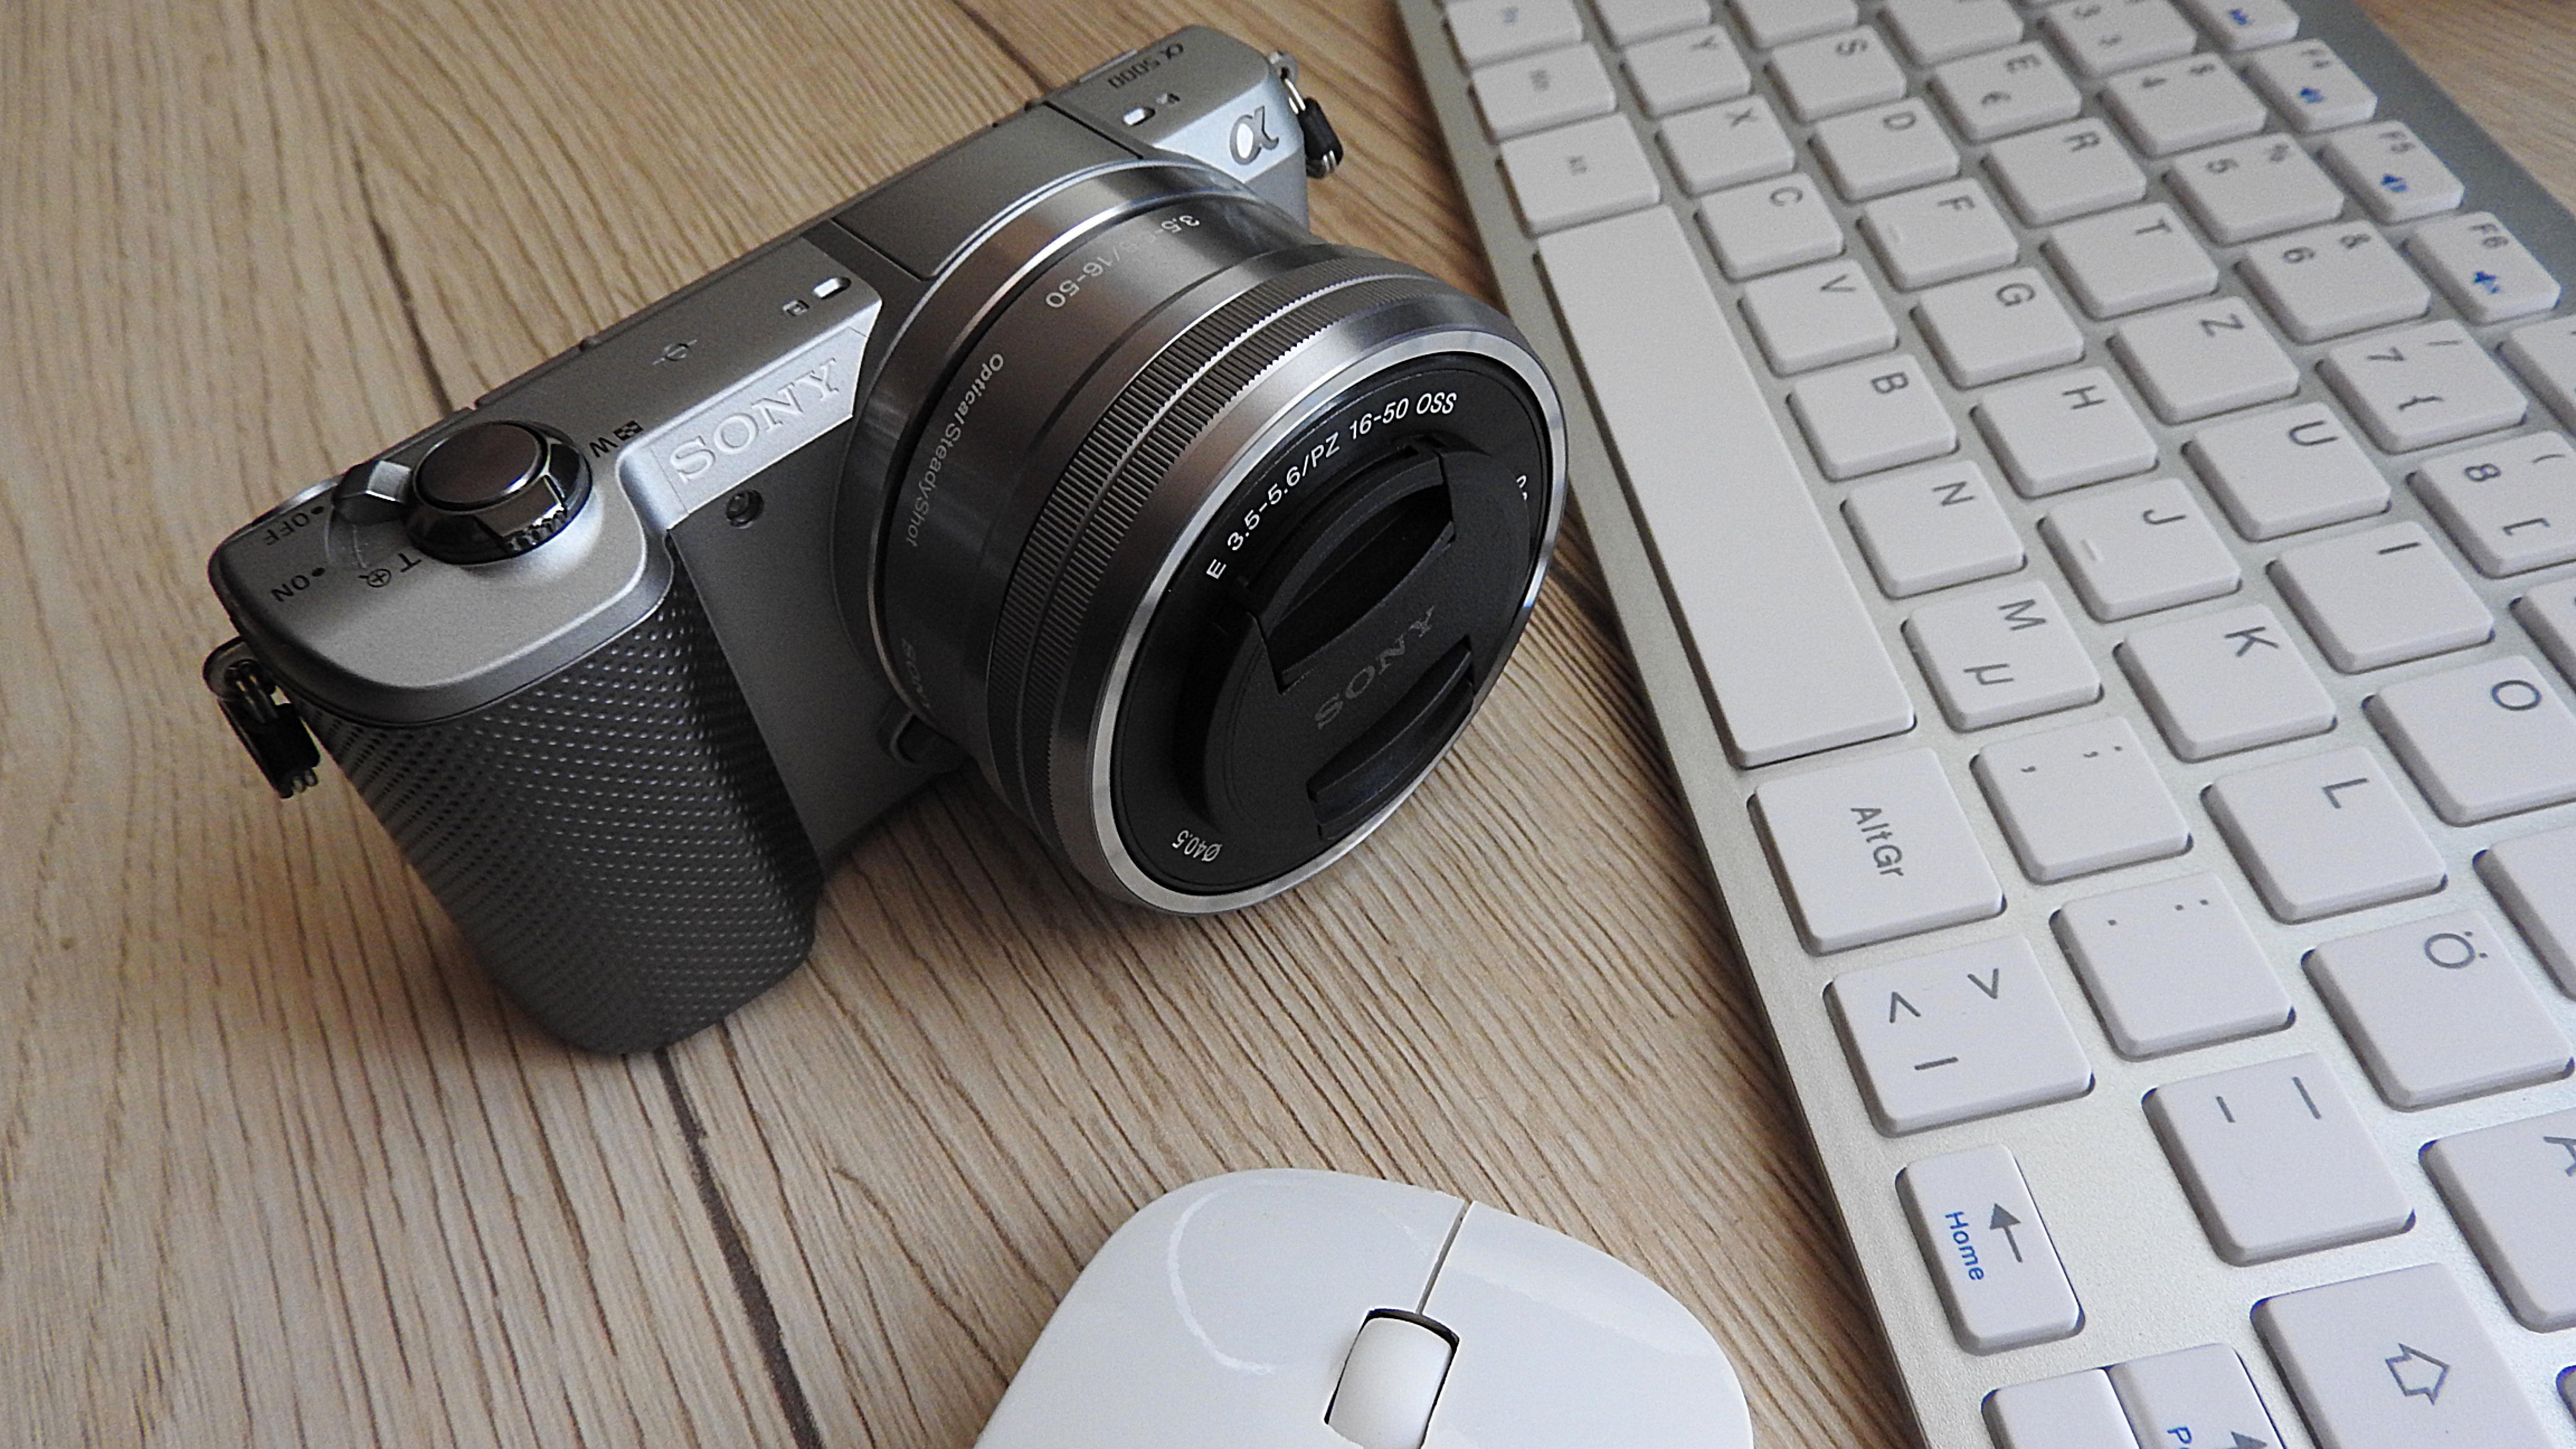
keyboard, camera, reflex camera, digital camera, camera lens, single lens reflex camera, cameras optics